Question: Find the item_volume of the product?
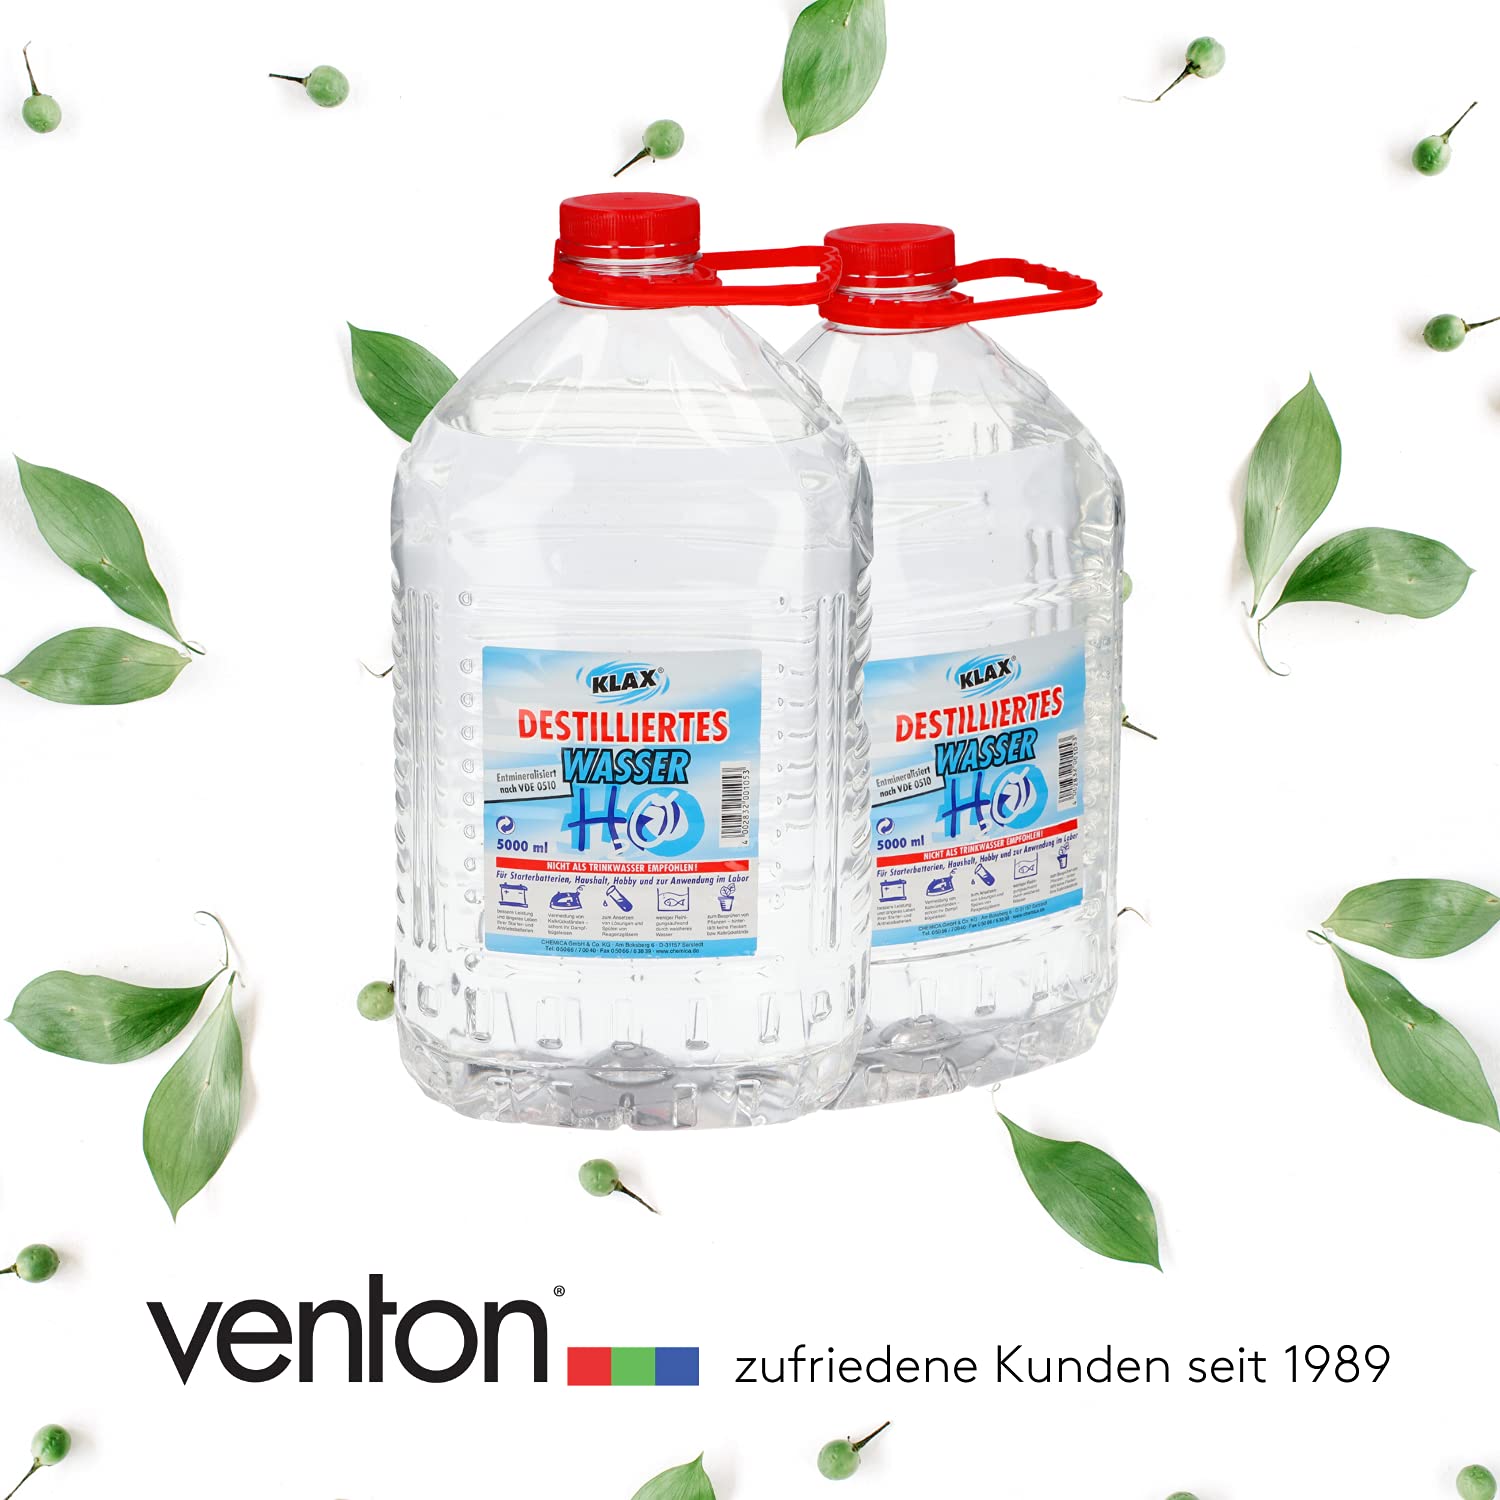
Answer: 5000.0 millilitre